Laura Efrikian

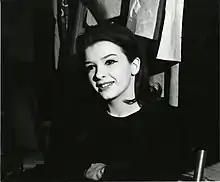
Efrikian in 1965

Laura Efrikian (born Laura Ephrikian on 14 June 1940) is an Italian actress and television personality.